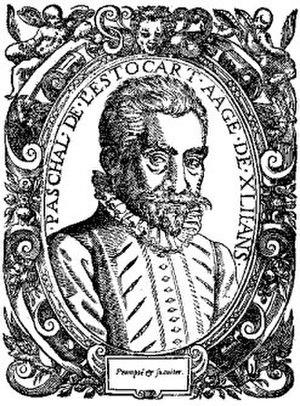
Portrait du compositeur Paschal de l'Estocart. Gravure publiée dans ses Cent cinquante Pseaumes de David en 1582.
Paschal de L’Estocart, né à Noyon vers 1537-1538 et mort après 1587, est un compositeur actif à Lyon, Genève, Bâle, et peut-être en Normandie durant la seconde moitié du XVIᵉ siècle.